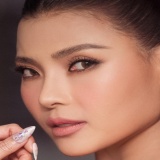
diễn viên Thúy Diễm